Tabu Abdallah

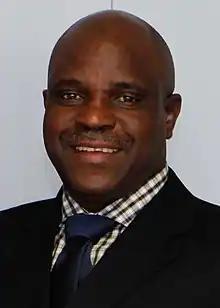
Tabu Abdallah Manirakiza in 2014

Tabu Abdallah Manirakiza commonly known as Tabu Abdallah is a Burundian CNDD-FDD politician and former Finance minister. He held that position from 2012 to 2016 when he was replaced by Domitien Ndihokubwayo.